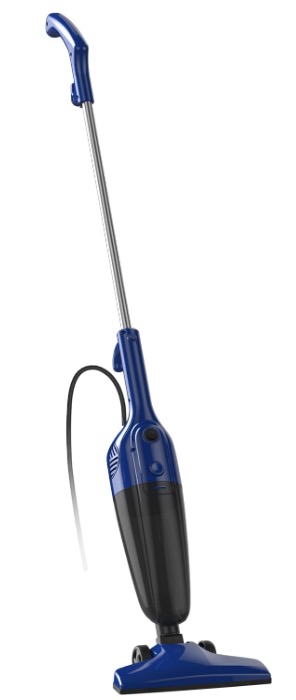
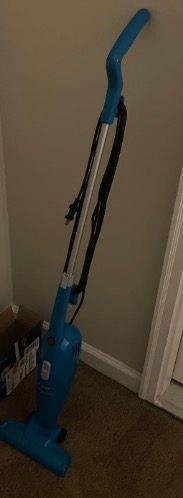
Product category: items_vacuum
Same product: no